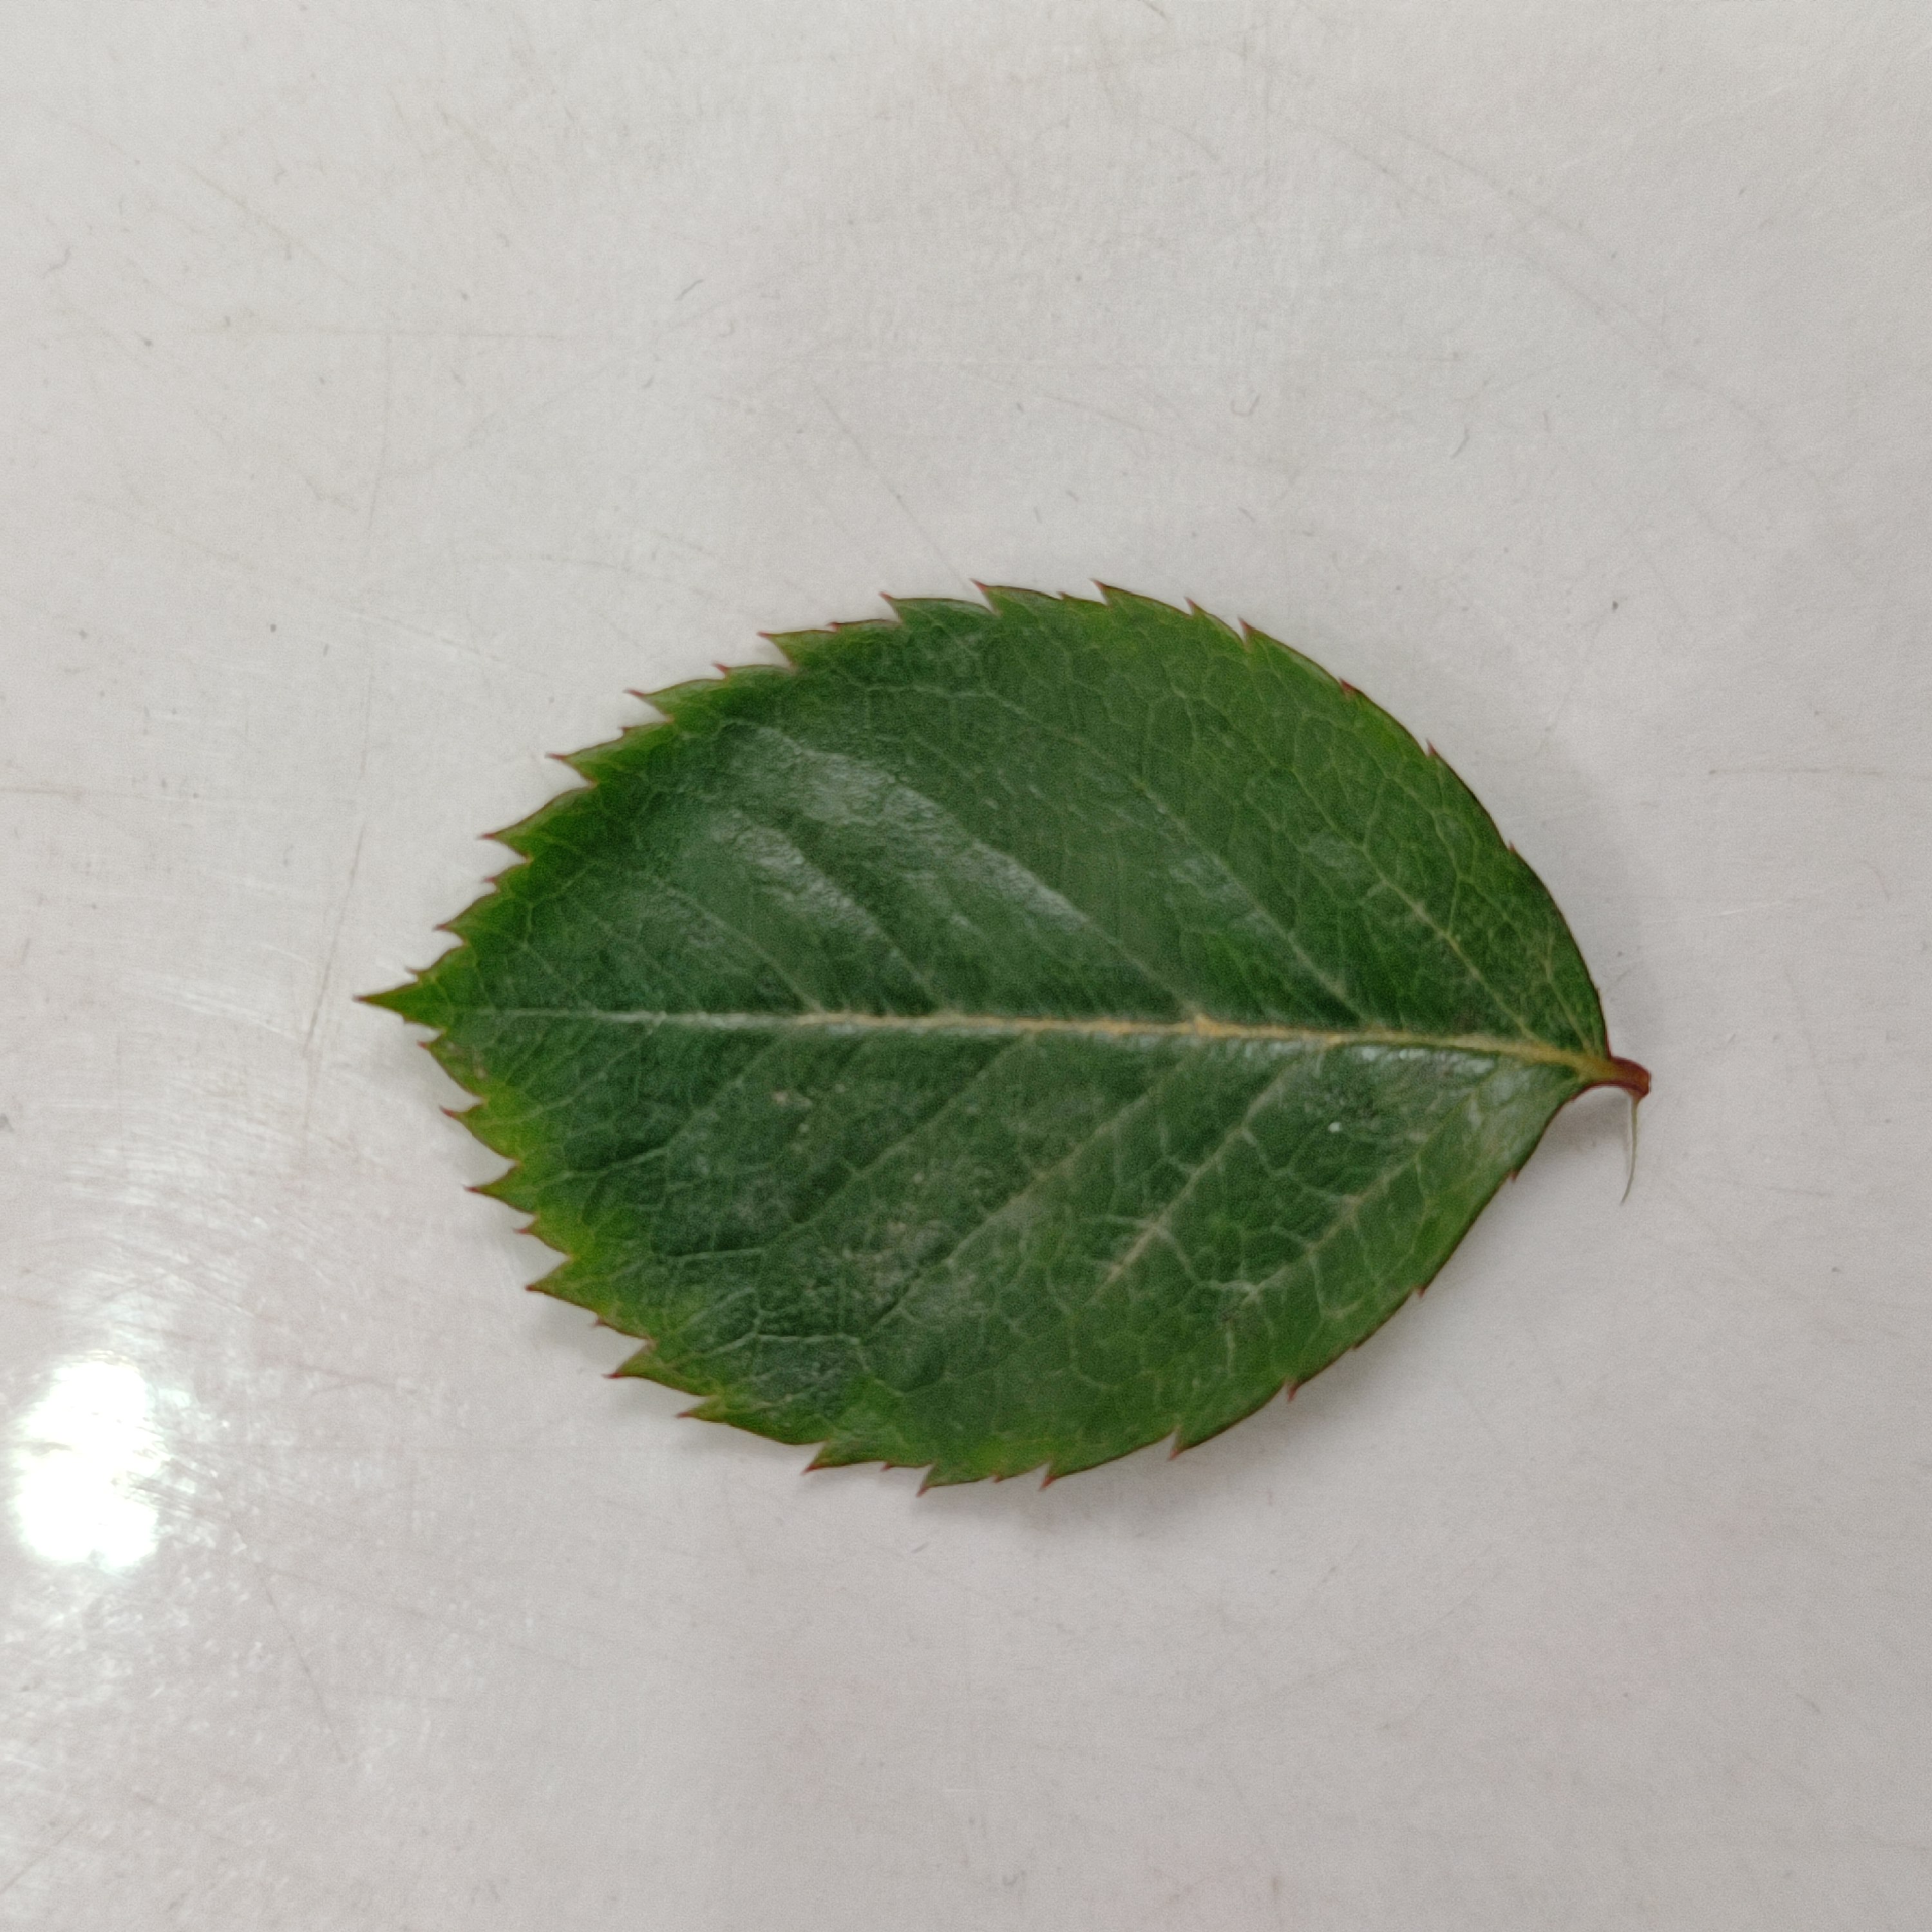
Label: Healthy Leaf